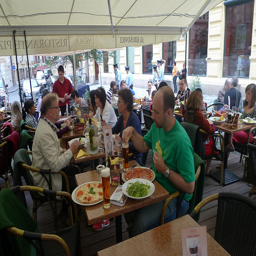
A man is eating alone at a restaurant.
A pizza restaurant with many patrons outside under an awning
A busy restaurant full of patrons dining at many tables.
People are eating at a restaurant in the outdoors.
Large group of people eating a meal outside.